Jikōson

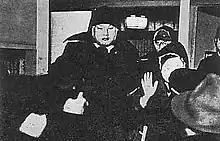
Futabayama Sadaji stopping police from entering the Jiu compound during the Kanazawa incident

The attention caused the group's landlord to evict them in November 1946. The group moved to Kanazawa next month, though the travels had weakened Nagaoka, which was viewed by her followers to represent dangers facing the nation. The sight of Go Seigen and Futabayama Sadaji, two celebrities in the town of Kanazawa, along with seemingly-fulfilled prophecies of earthquakes attracted more media attention. Their activities also attracted an "Asahi Shimbun" journalist who, hoping to see his acquaintance Futabayama return to the sumo wrestling world, investigated the group and reported his information to the local police. The local police was, in turn, concerned about Jiu using Futabayama's celebrity status to spread their beliefs. With the journalist's information, the police raided the group's headquarters on 18 January 1947, though Nagaoka refused to meet with the police.